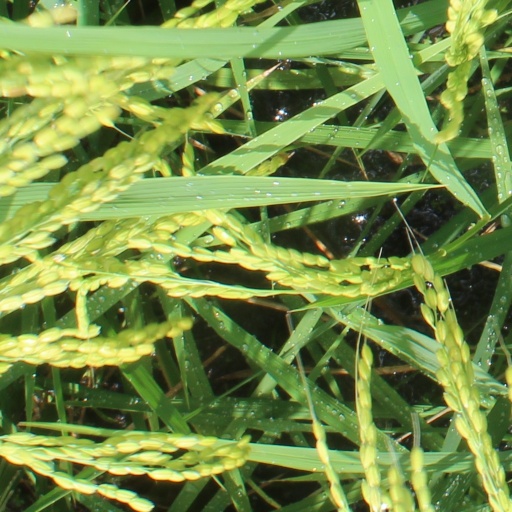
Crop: rice